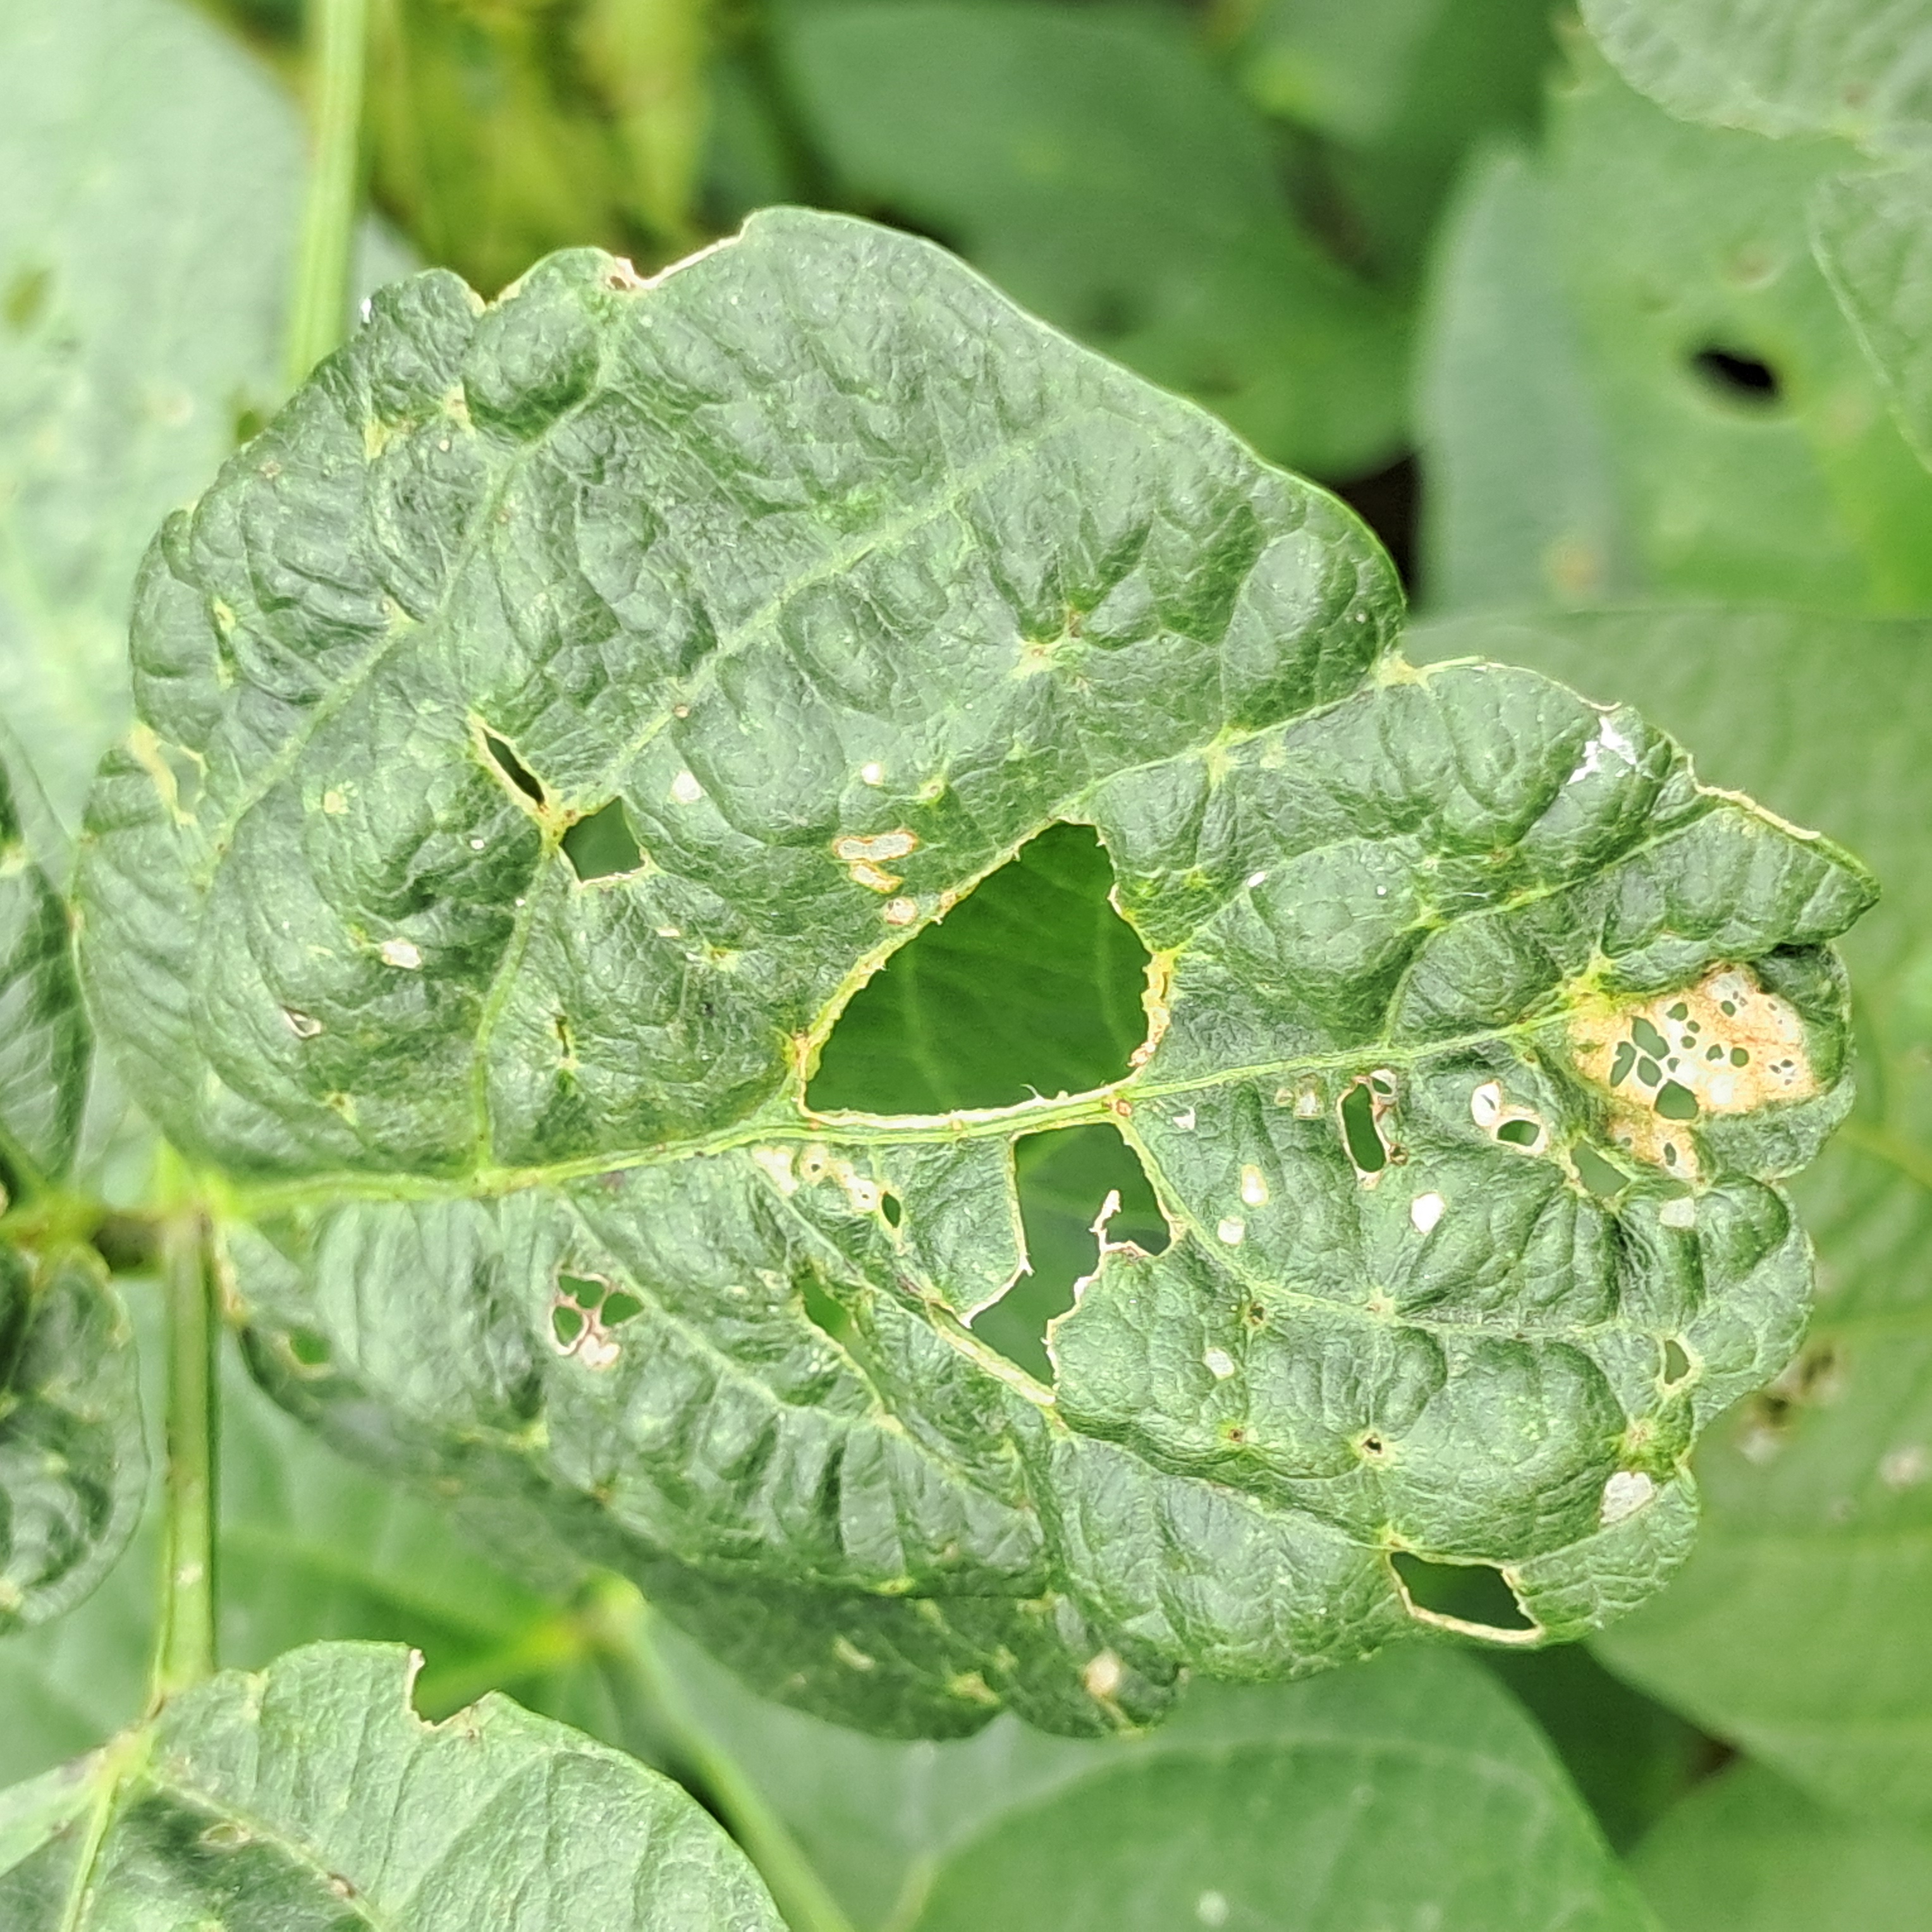
Label: Mosaic